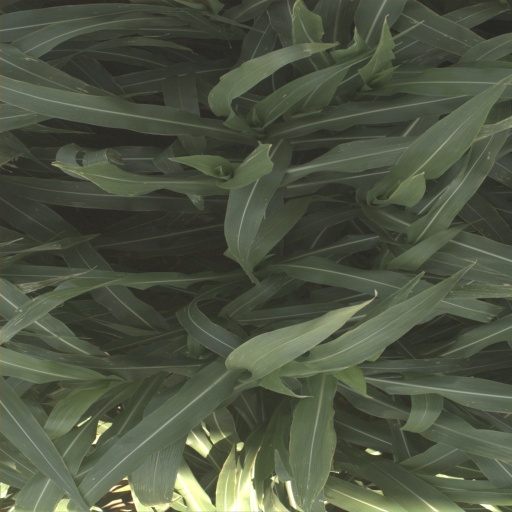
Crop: sorghum